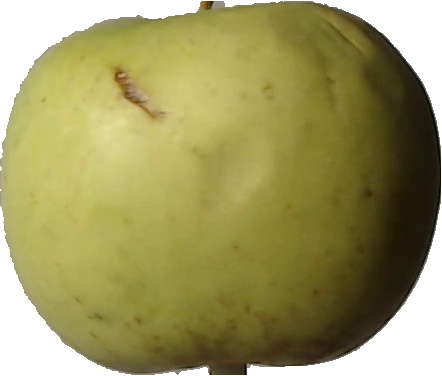
Label: apple_golden_3